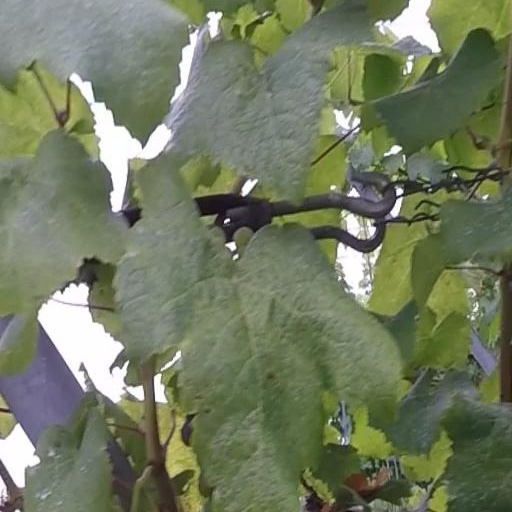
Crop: grape